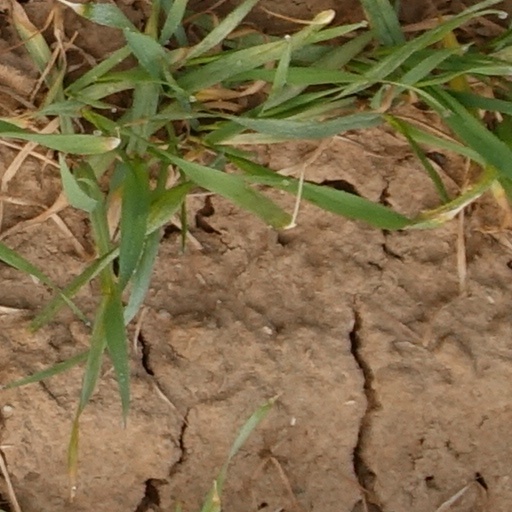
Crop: wheat